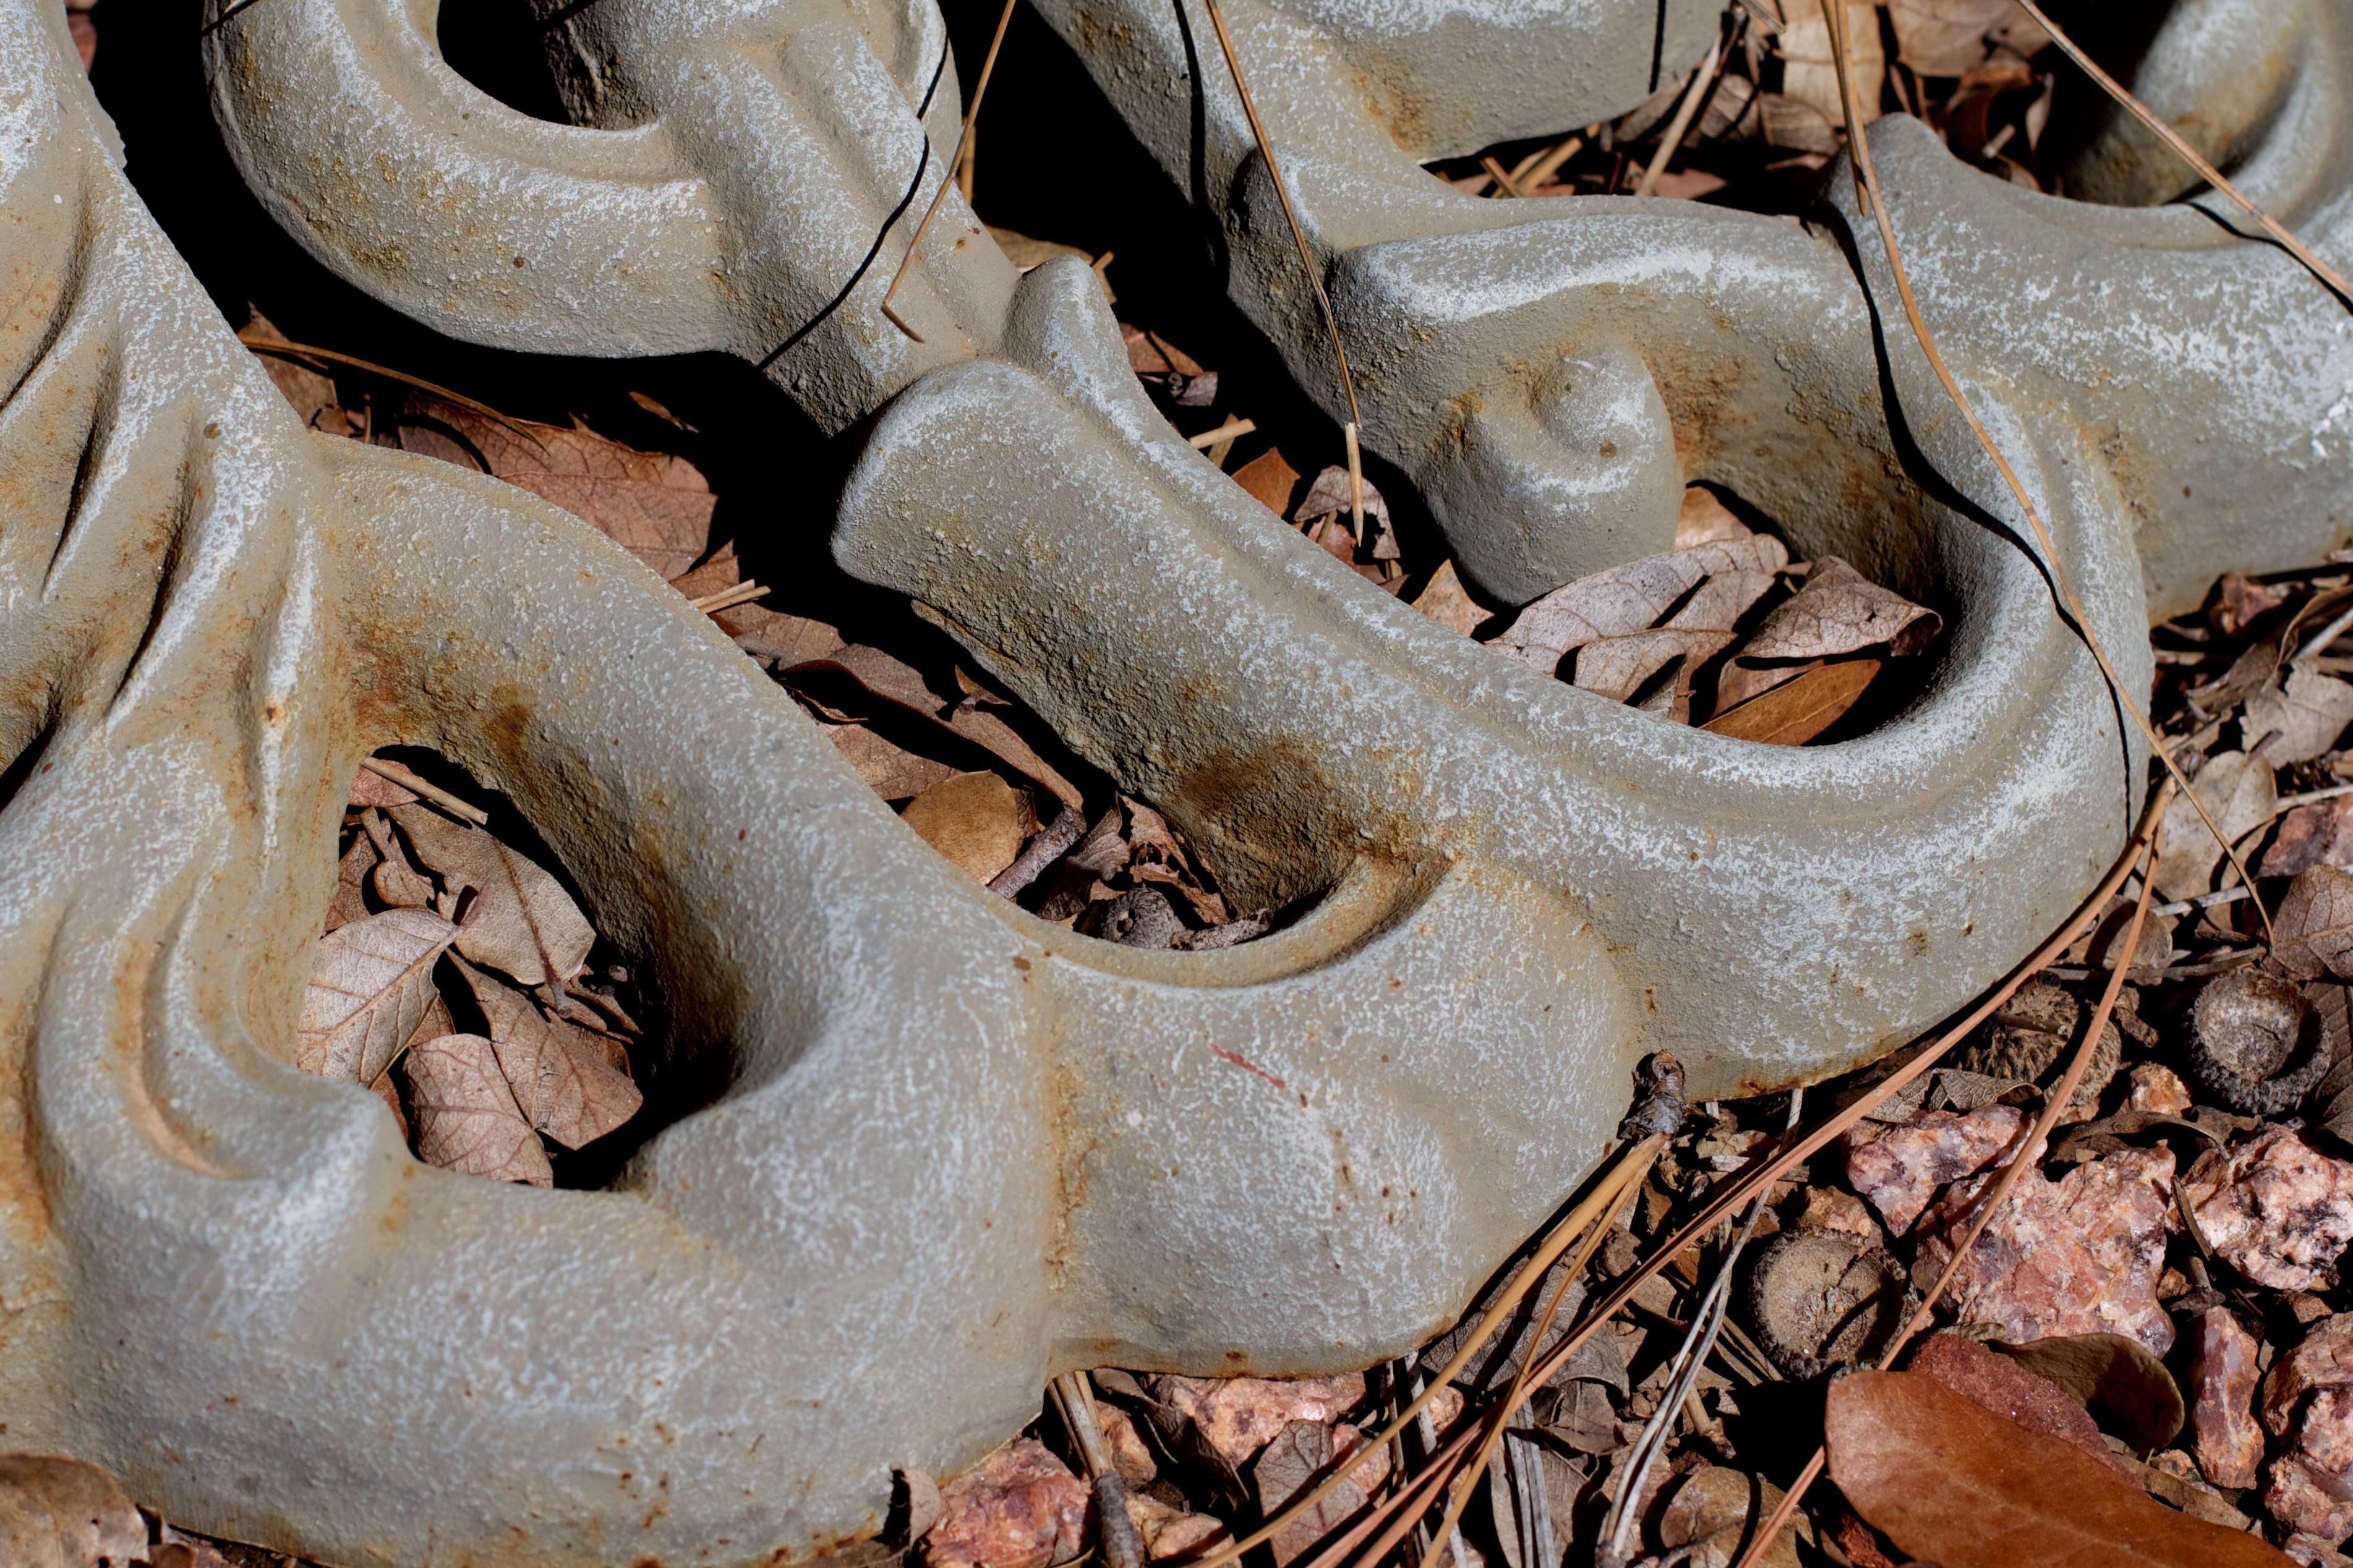
wood, horn, material, sculpture, art, temple, carving, serpent, stone carving, ancient history